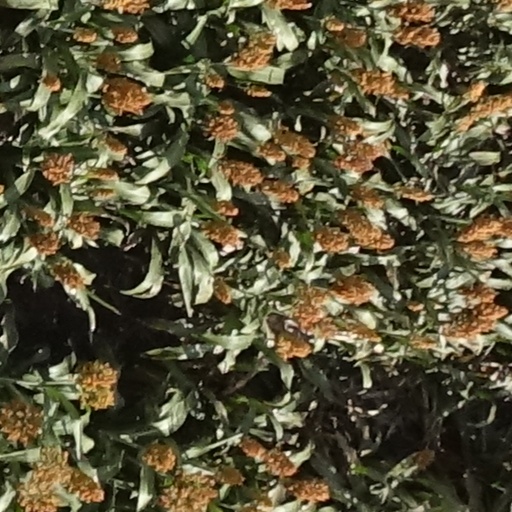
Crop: sorghum